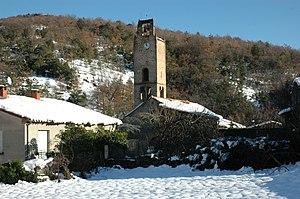
Taurinya est une commune française, située dans le département des Pyrénées-Orientales en région Occitanie.
L'église Saint-Fructueux est une église catholique située à Taurinya, en France. Bien que plusieurs fois rénovée, l'église a gardé son clocher roman du XIIᵉ siècle.
Cet article recense les monuments historiques des Pyrénées-Orientales, en France.
Cet article présente une liste des églises romanes des Pyrénées-Orientales.